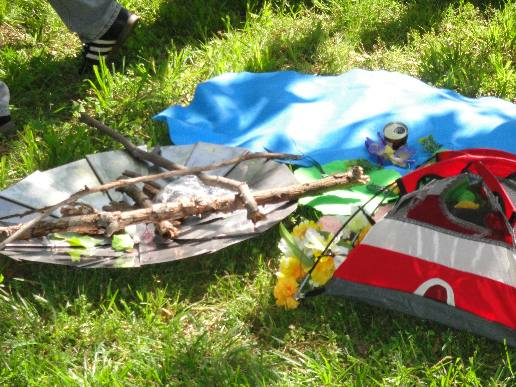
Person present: No